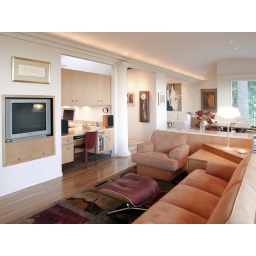
W.Residence, living room built in TV cabinet, office cabinets, corner coffee table